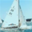
Label: ship